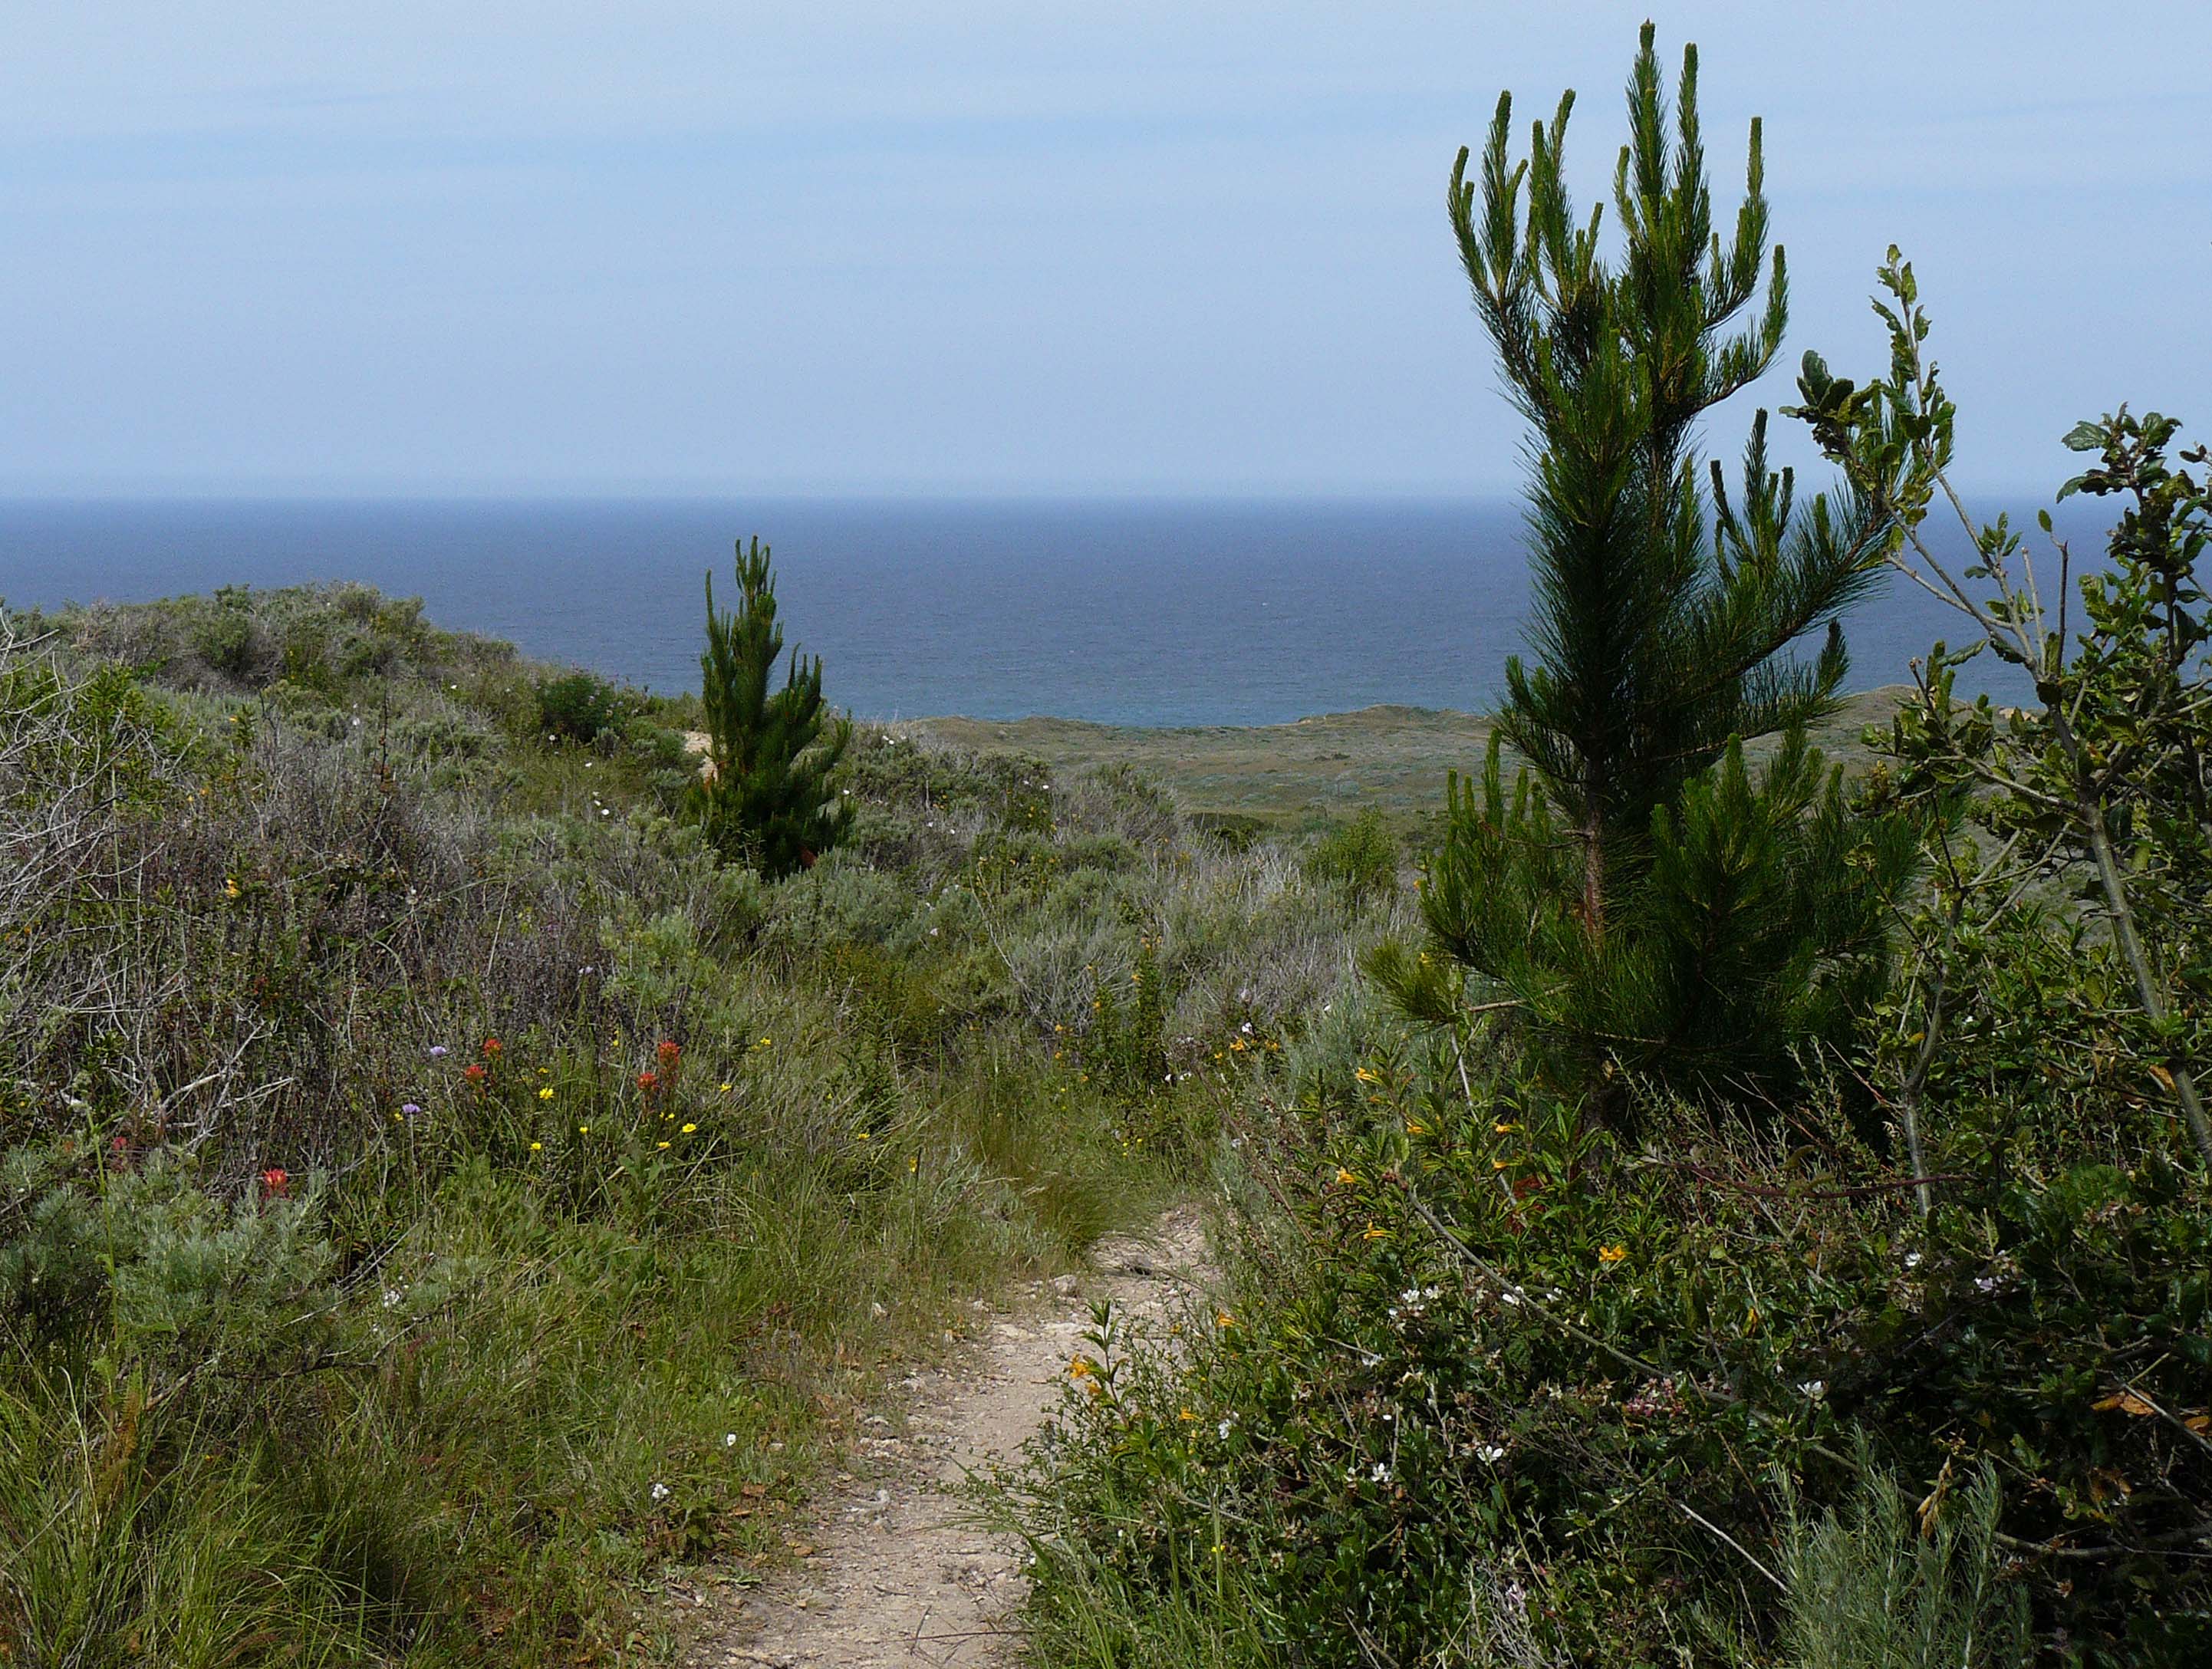
beach, sea, coast, tree, grass, rock, ocean, wilderness, mountain, trail, hill, shore, cliff, jungle, bay, terrain, flora, ridge, vegetation, habitat, ecosystem, montanadeorostatepark, cape, landform, reservoirflatsltrail, natural environment, geographical feature